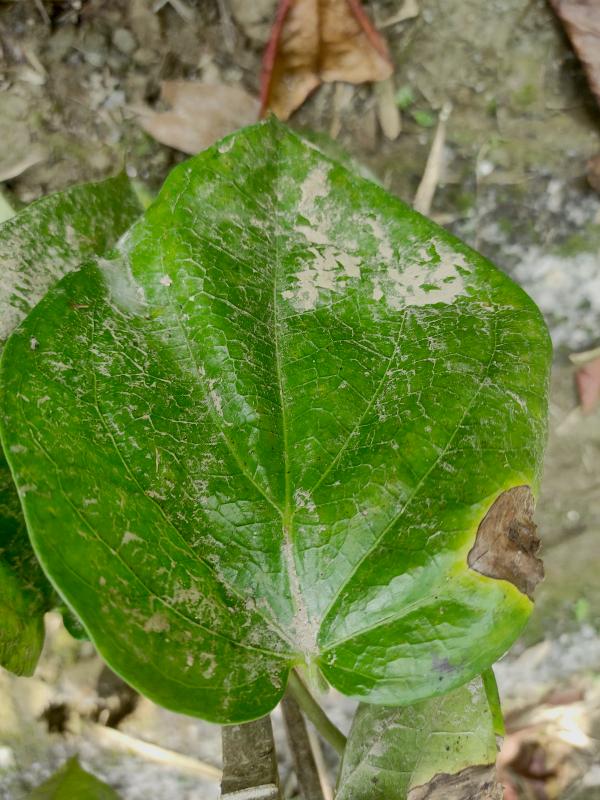
Label: Fungal_Brown_Spot_Disease